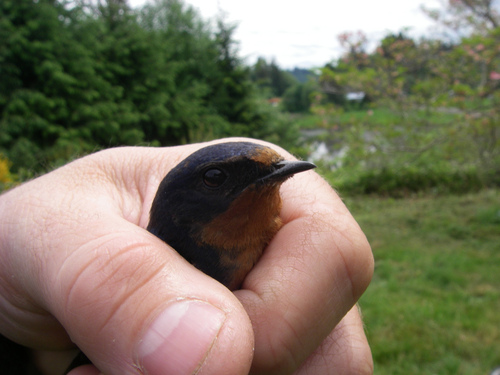
this tiny bird has a black and orange head with a small pointed black beak.
a tiny bird with black crown, nape and beak and orange throat.
this bird is black with brown on its neck and has a very short beak.
this bird has a speckled belly and breast with a short pointy bill.
this is a black and orange bird with a black bill
this bird has a black head and a brown throat with some brown above its beak.
this bird has a black crown and a orange throata brown bird with orange chest and tiny beak
this bird has wings that are black and has an orange throat
this bird has a pointed black bill, and a black head.
Species: Barn Swallow